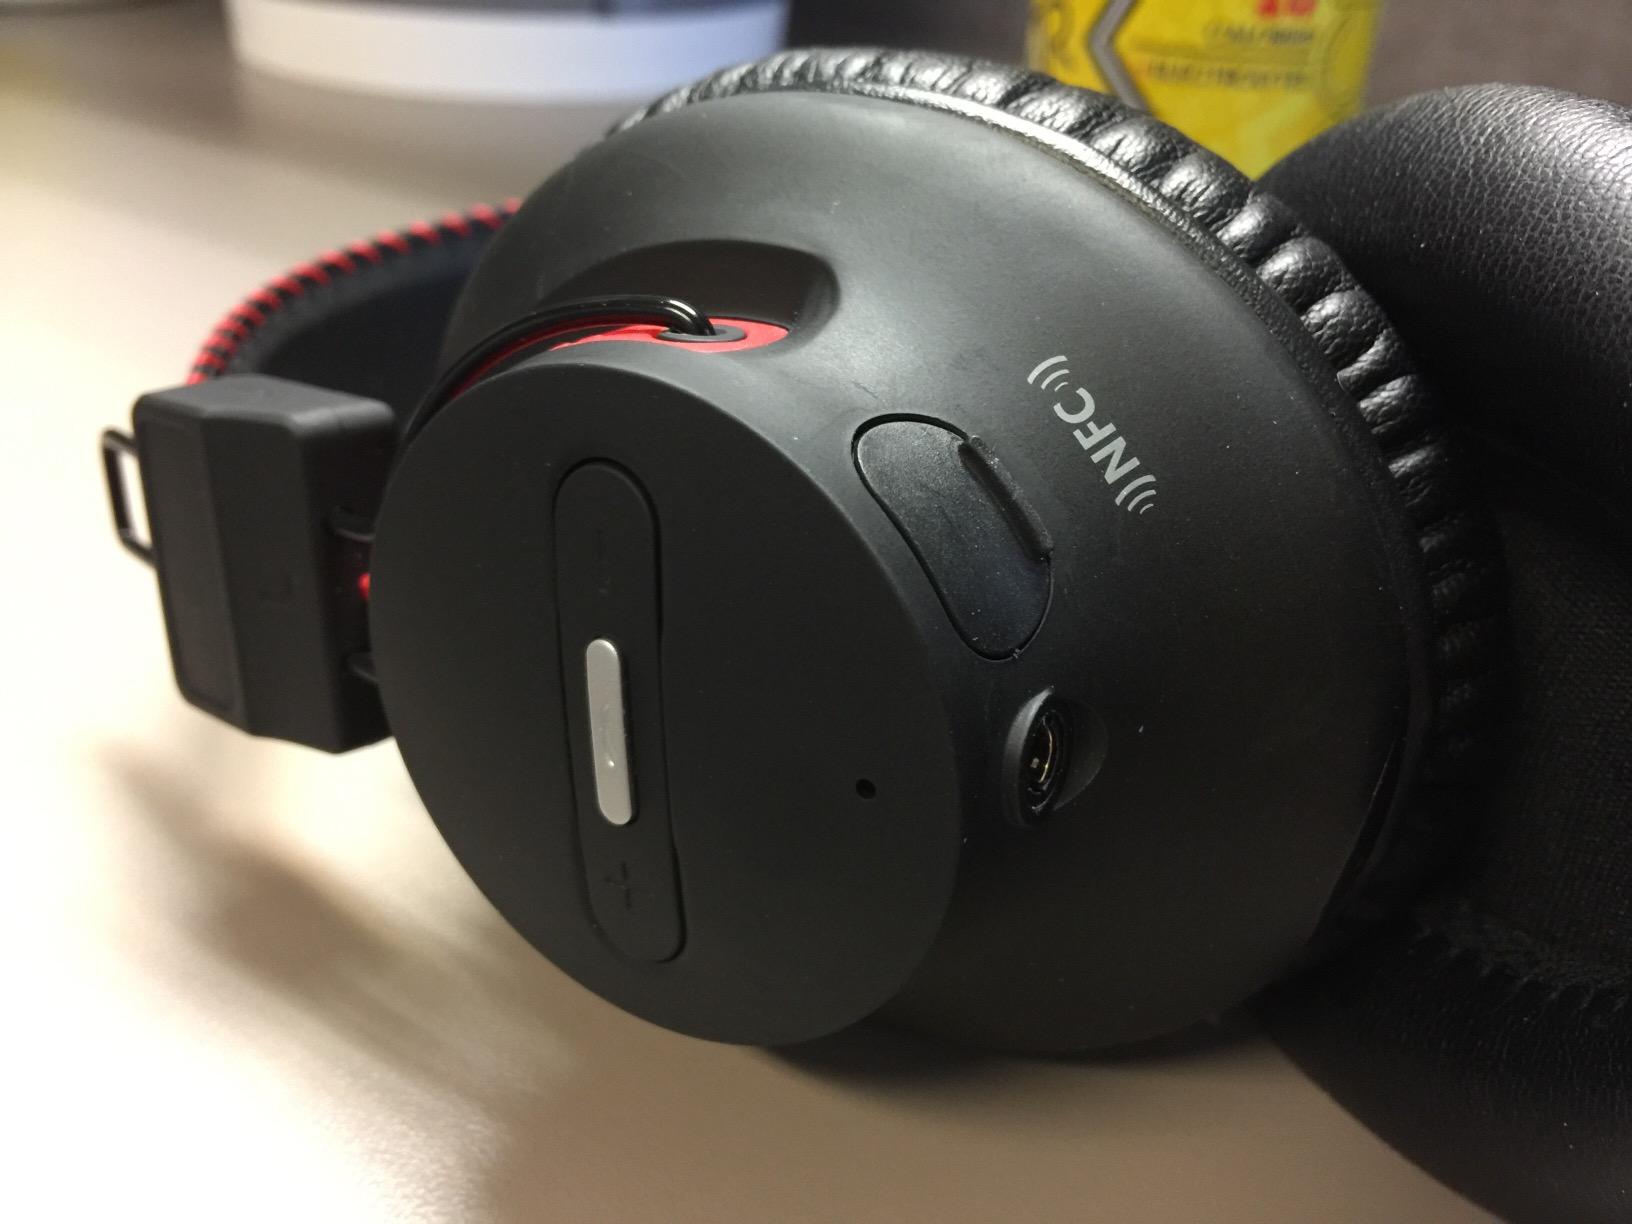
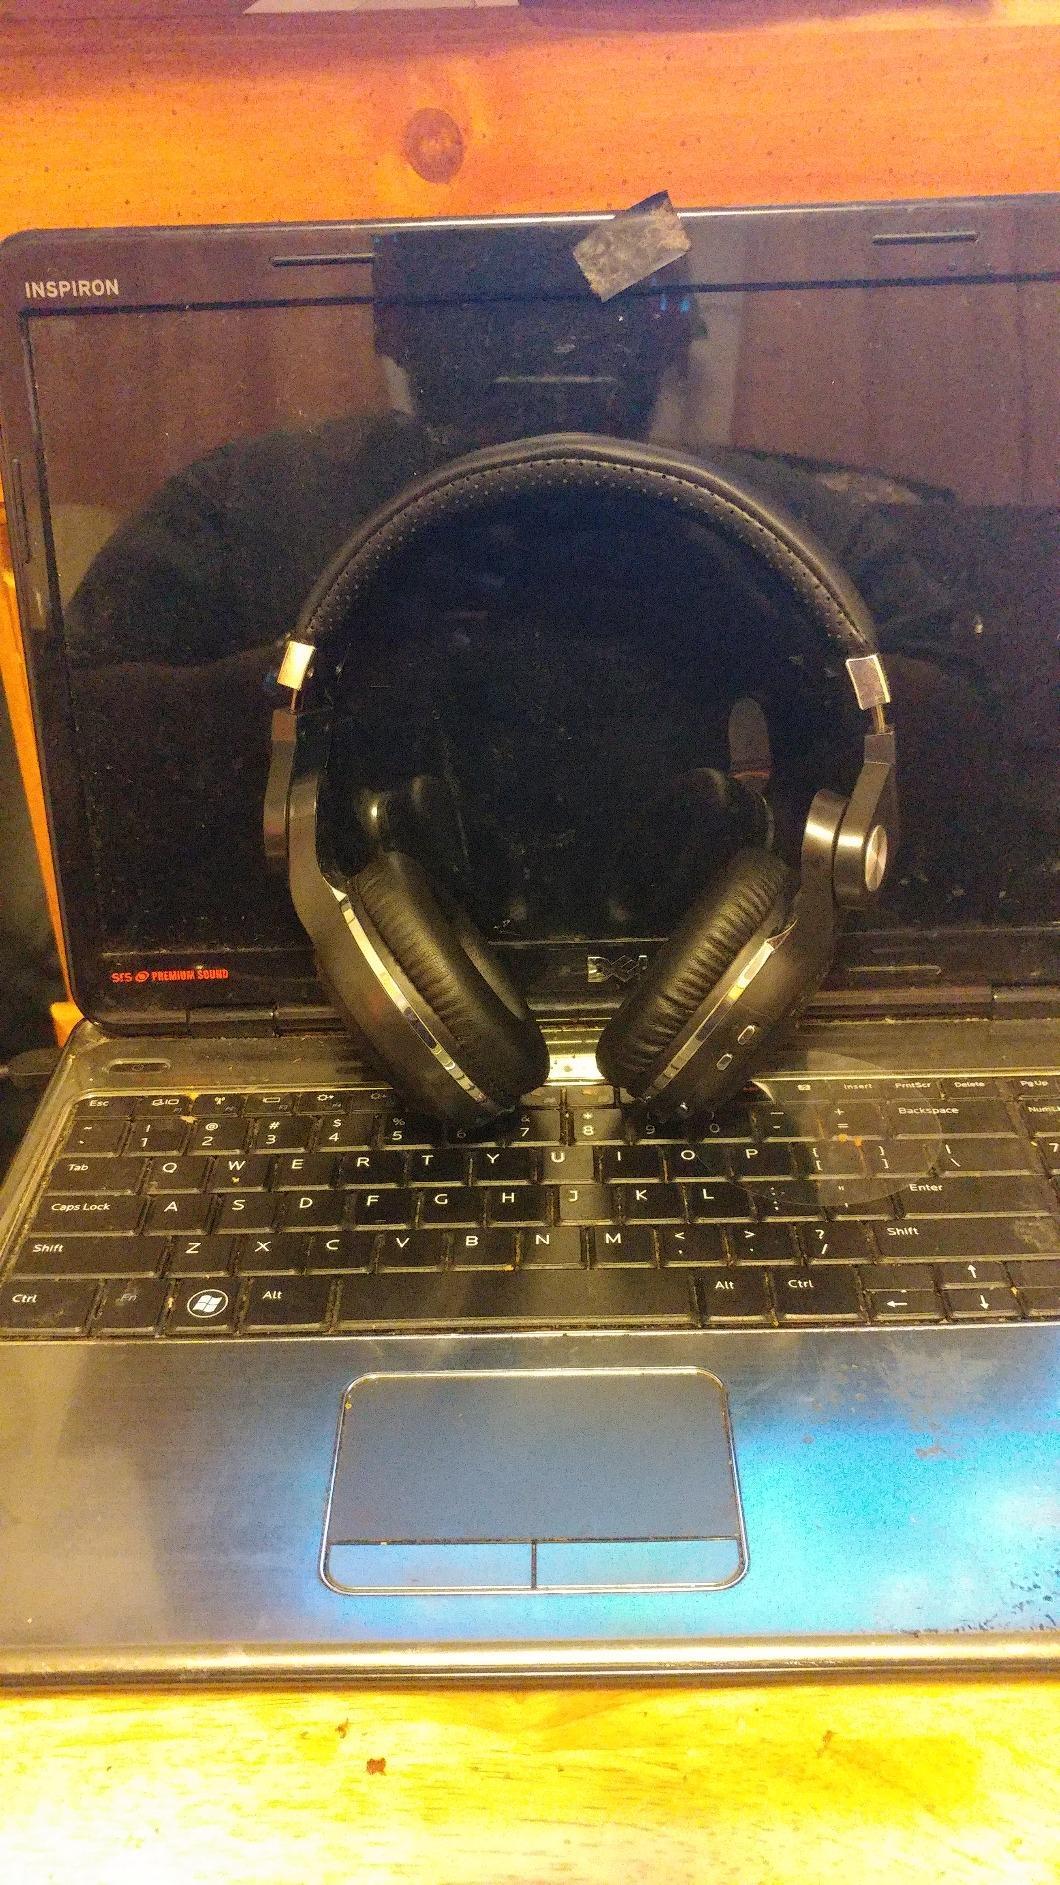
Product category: headphones
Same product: no